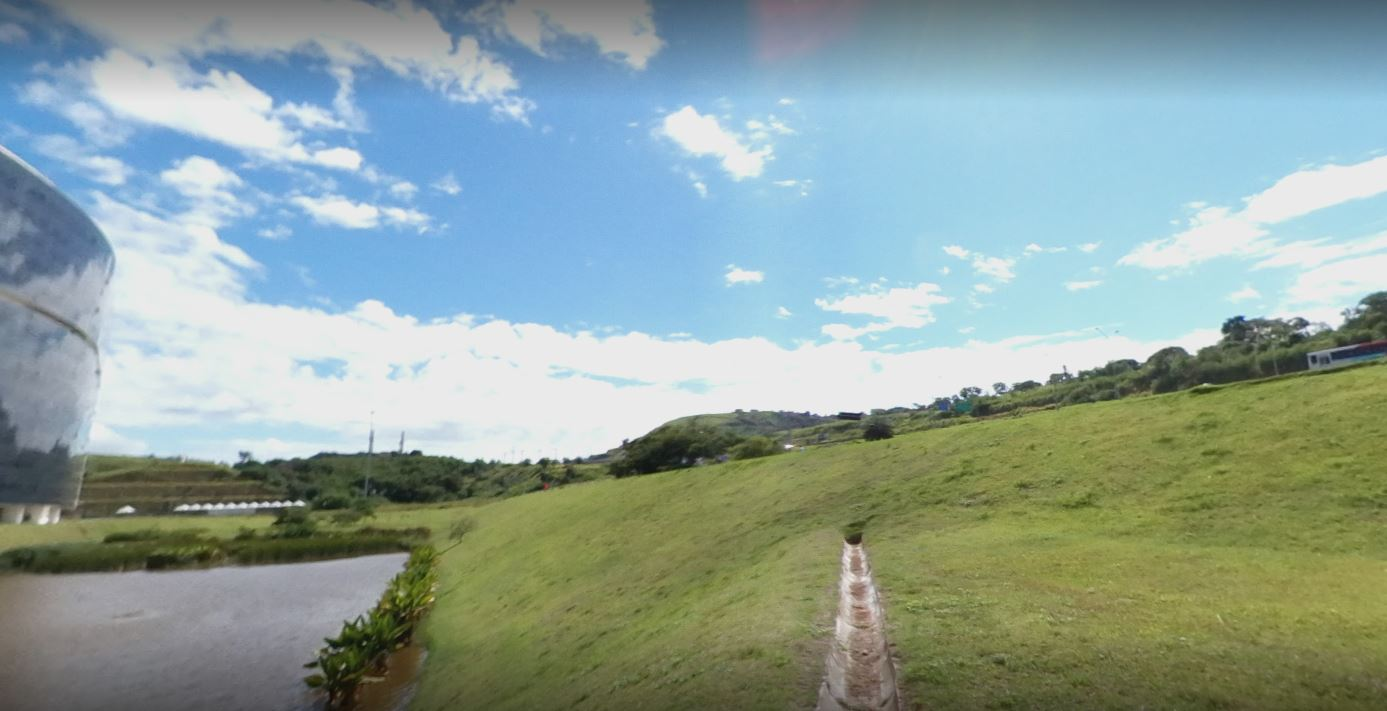
Fire: no
Smoke: no